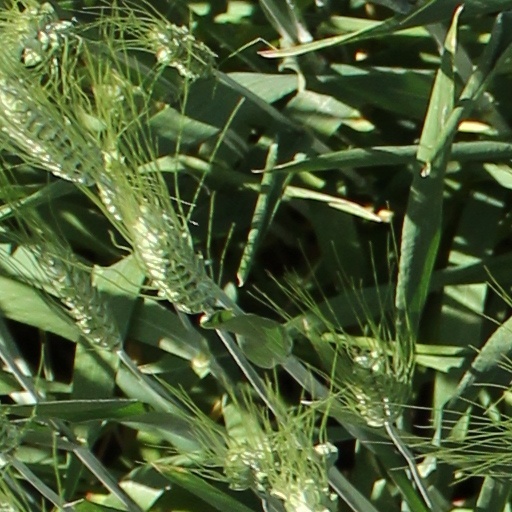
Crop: wheat